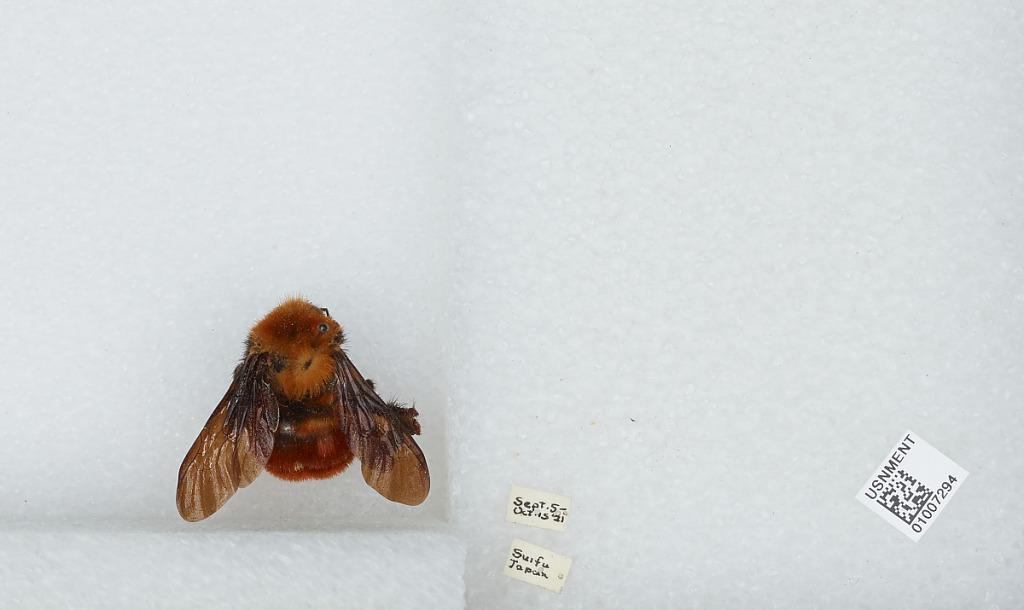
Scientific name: Bombus (Tricornibombus) atripes Smith
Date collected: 1921-9-5
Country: Japan
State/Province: Ibaraki
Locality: Suifu